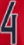
Number: 4